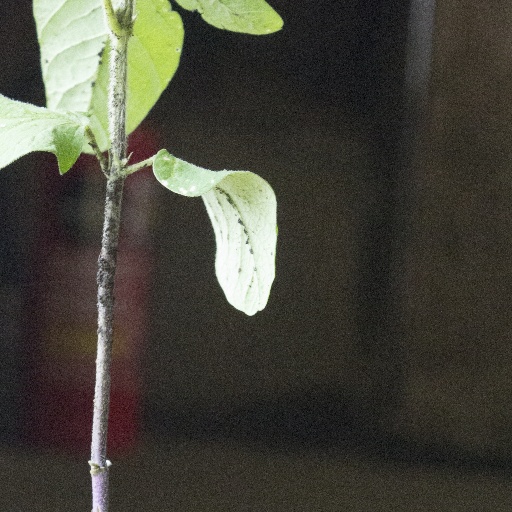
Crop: soybean